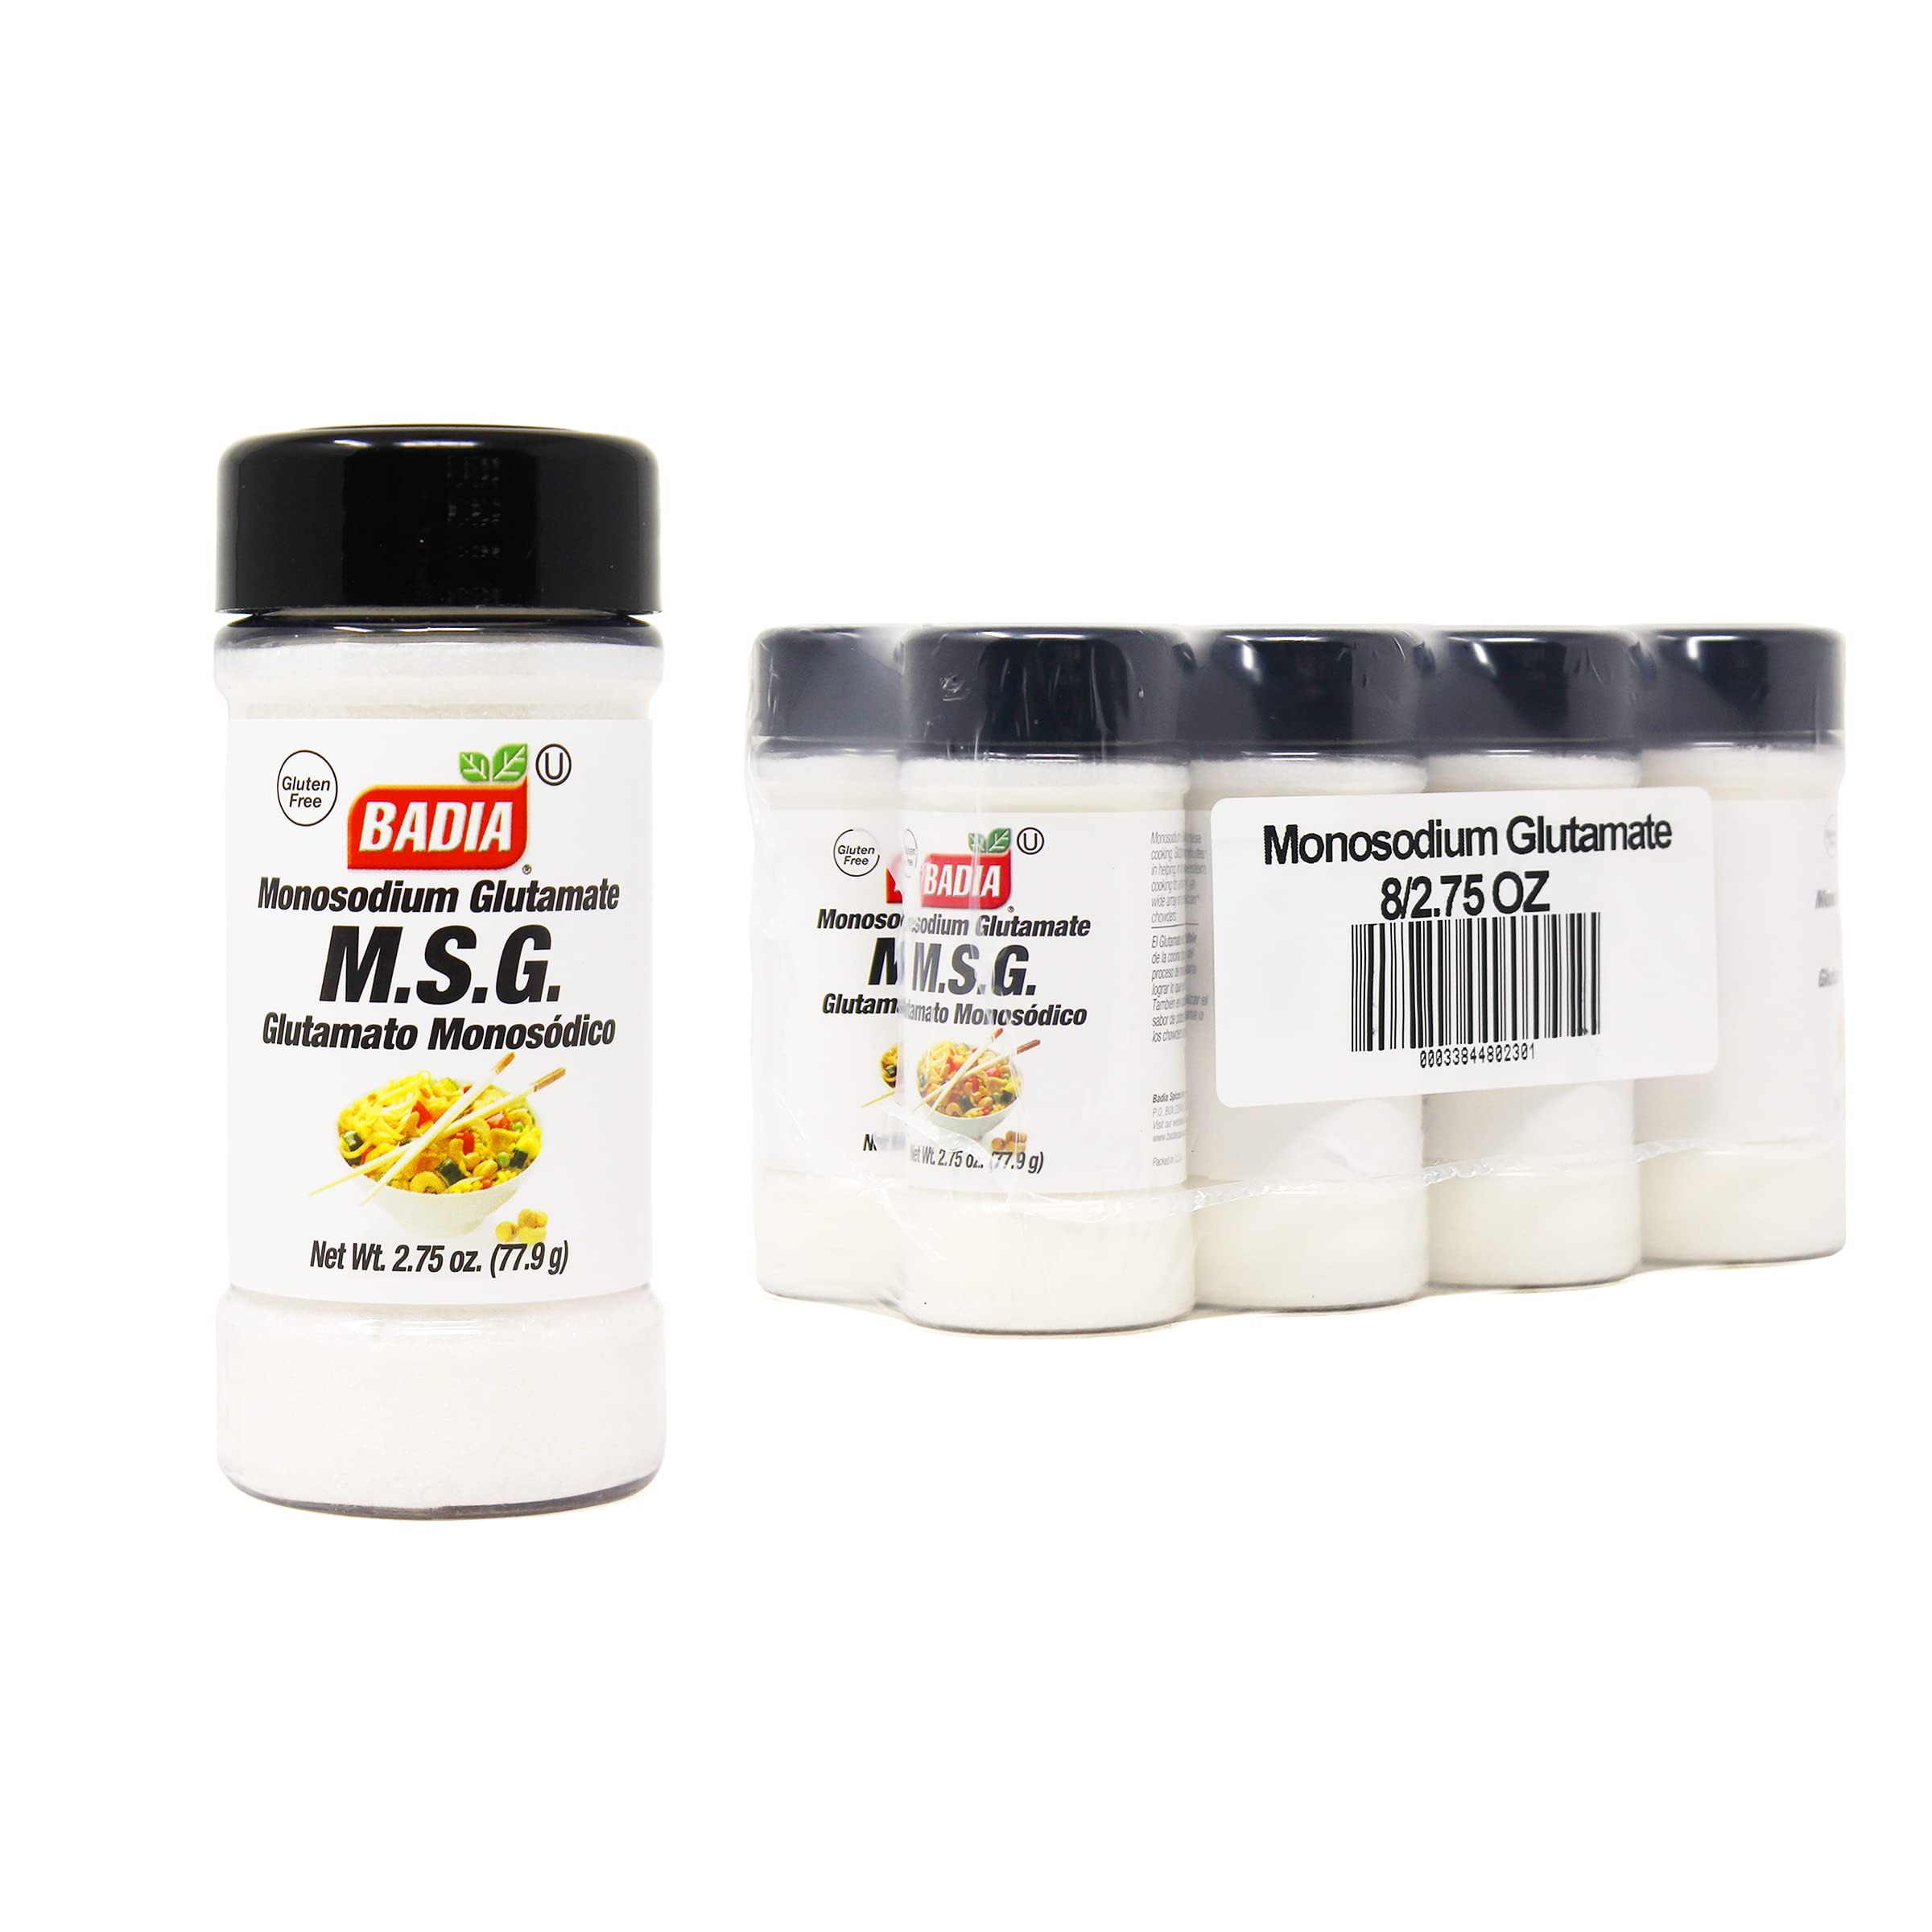
Item Name: Badia Monosodium Glutamate, 2.75 Oz (Pack Of 8)
Bullet Point 1: Great flavor
Bullet Point 2: Kosher
Bullet Point 3: All purpose Seasoning
Bullet Point 4: Number of items: 8
Value: 22.0
Unit: Ounce

Price: 19.09